Little Italy, Toronto

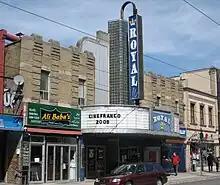
The Royal Cinema is a theatre that was opened in 1939.

College Street was fully laid out in the area by 1900 and the area was filled with buildings from the early 1900s. College Street is fronted by two- and three-story buildings, with commercial uses on the ground floor and residential or storage uses on the upper floors.